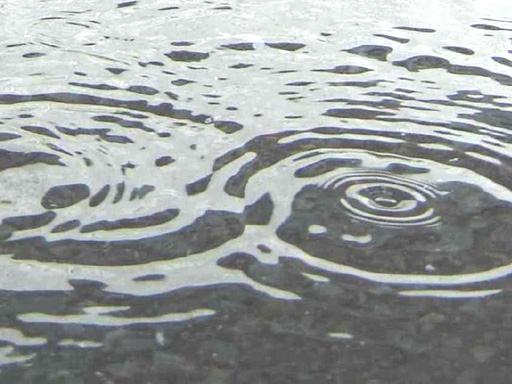
Material: water